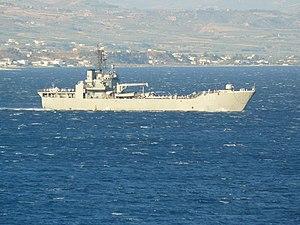
La classe Jason est une classe de Navire d'assaut amphibie de la marine grecque.